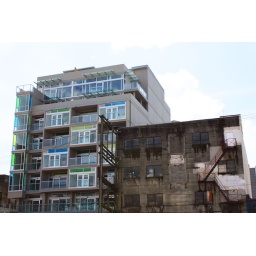
A new condo building sits adjacent a neglected rooming house on Hastings Street in Vancouver's Downtown Eastside.